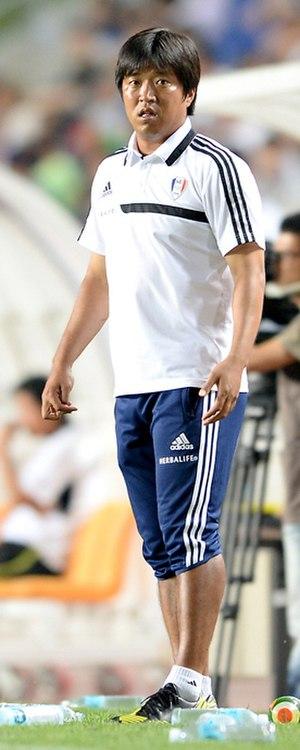
Ko Jong-soo est un footballeur sud-coréen né le 30 octobre 1978.